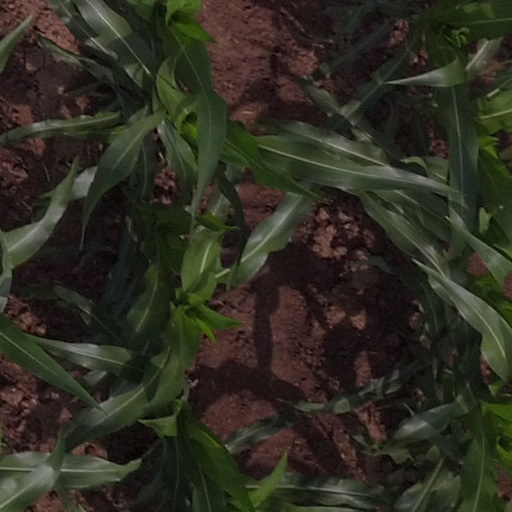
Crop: maize; corn